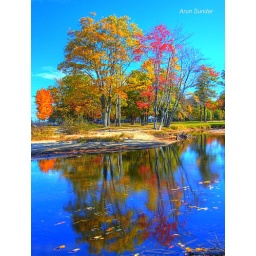
Photographed is a set of colorful trees in Lake Winnipesaukee (Wawbeek mirror lake), New Hampshire during Fall'09.